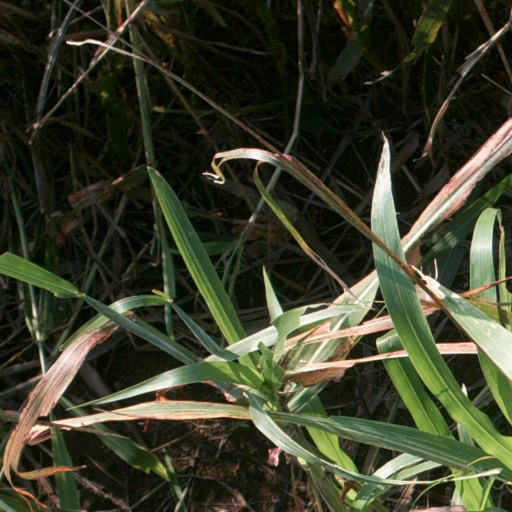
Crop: sorghum